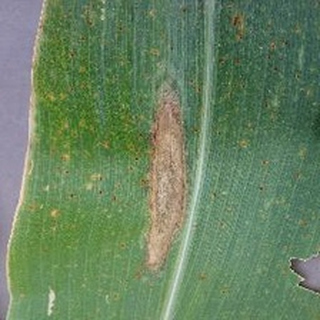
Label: corn_northern_leaf_blight